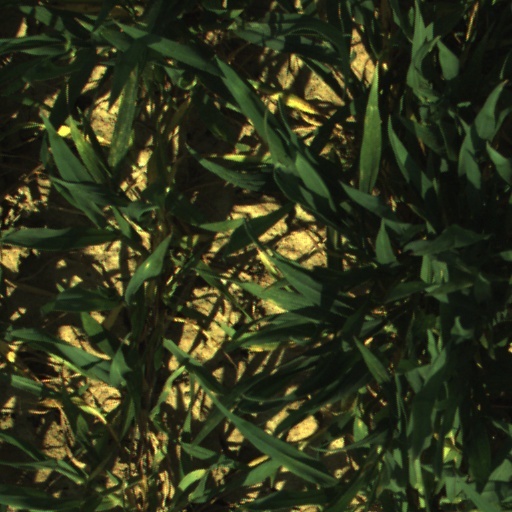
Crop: wheat